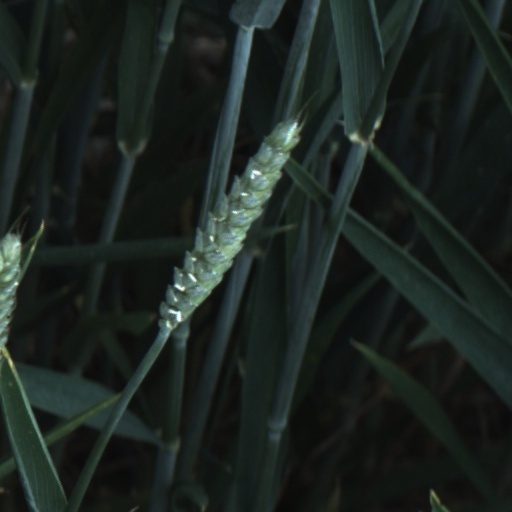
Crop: wheat